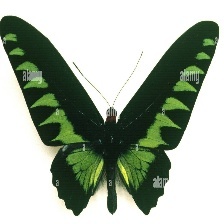
Species: BROOKES BIRDWING